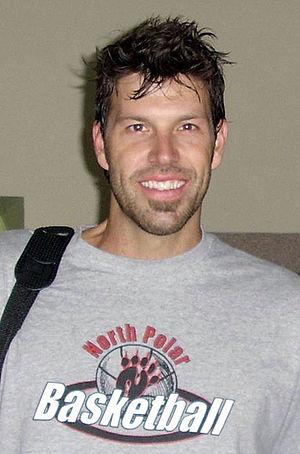
Jeff Nordgaard, né le 23 février 1973 à Dawson, dans le Minnesota, est un ancien joueur de basket-ball américano-polonais.